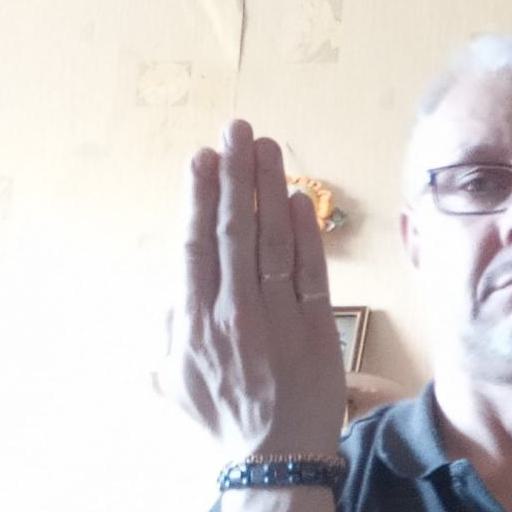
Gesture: stop_inverted